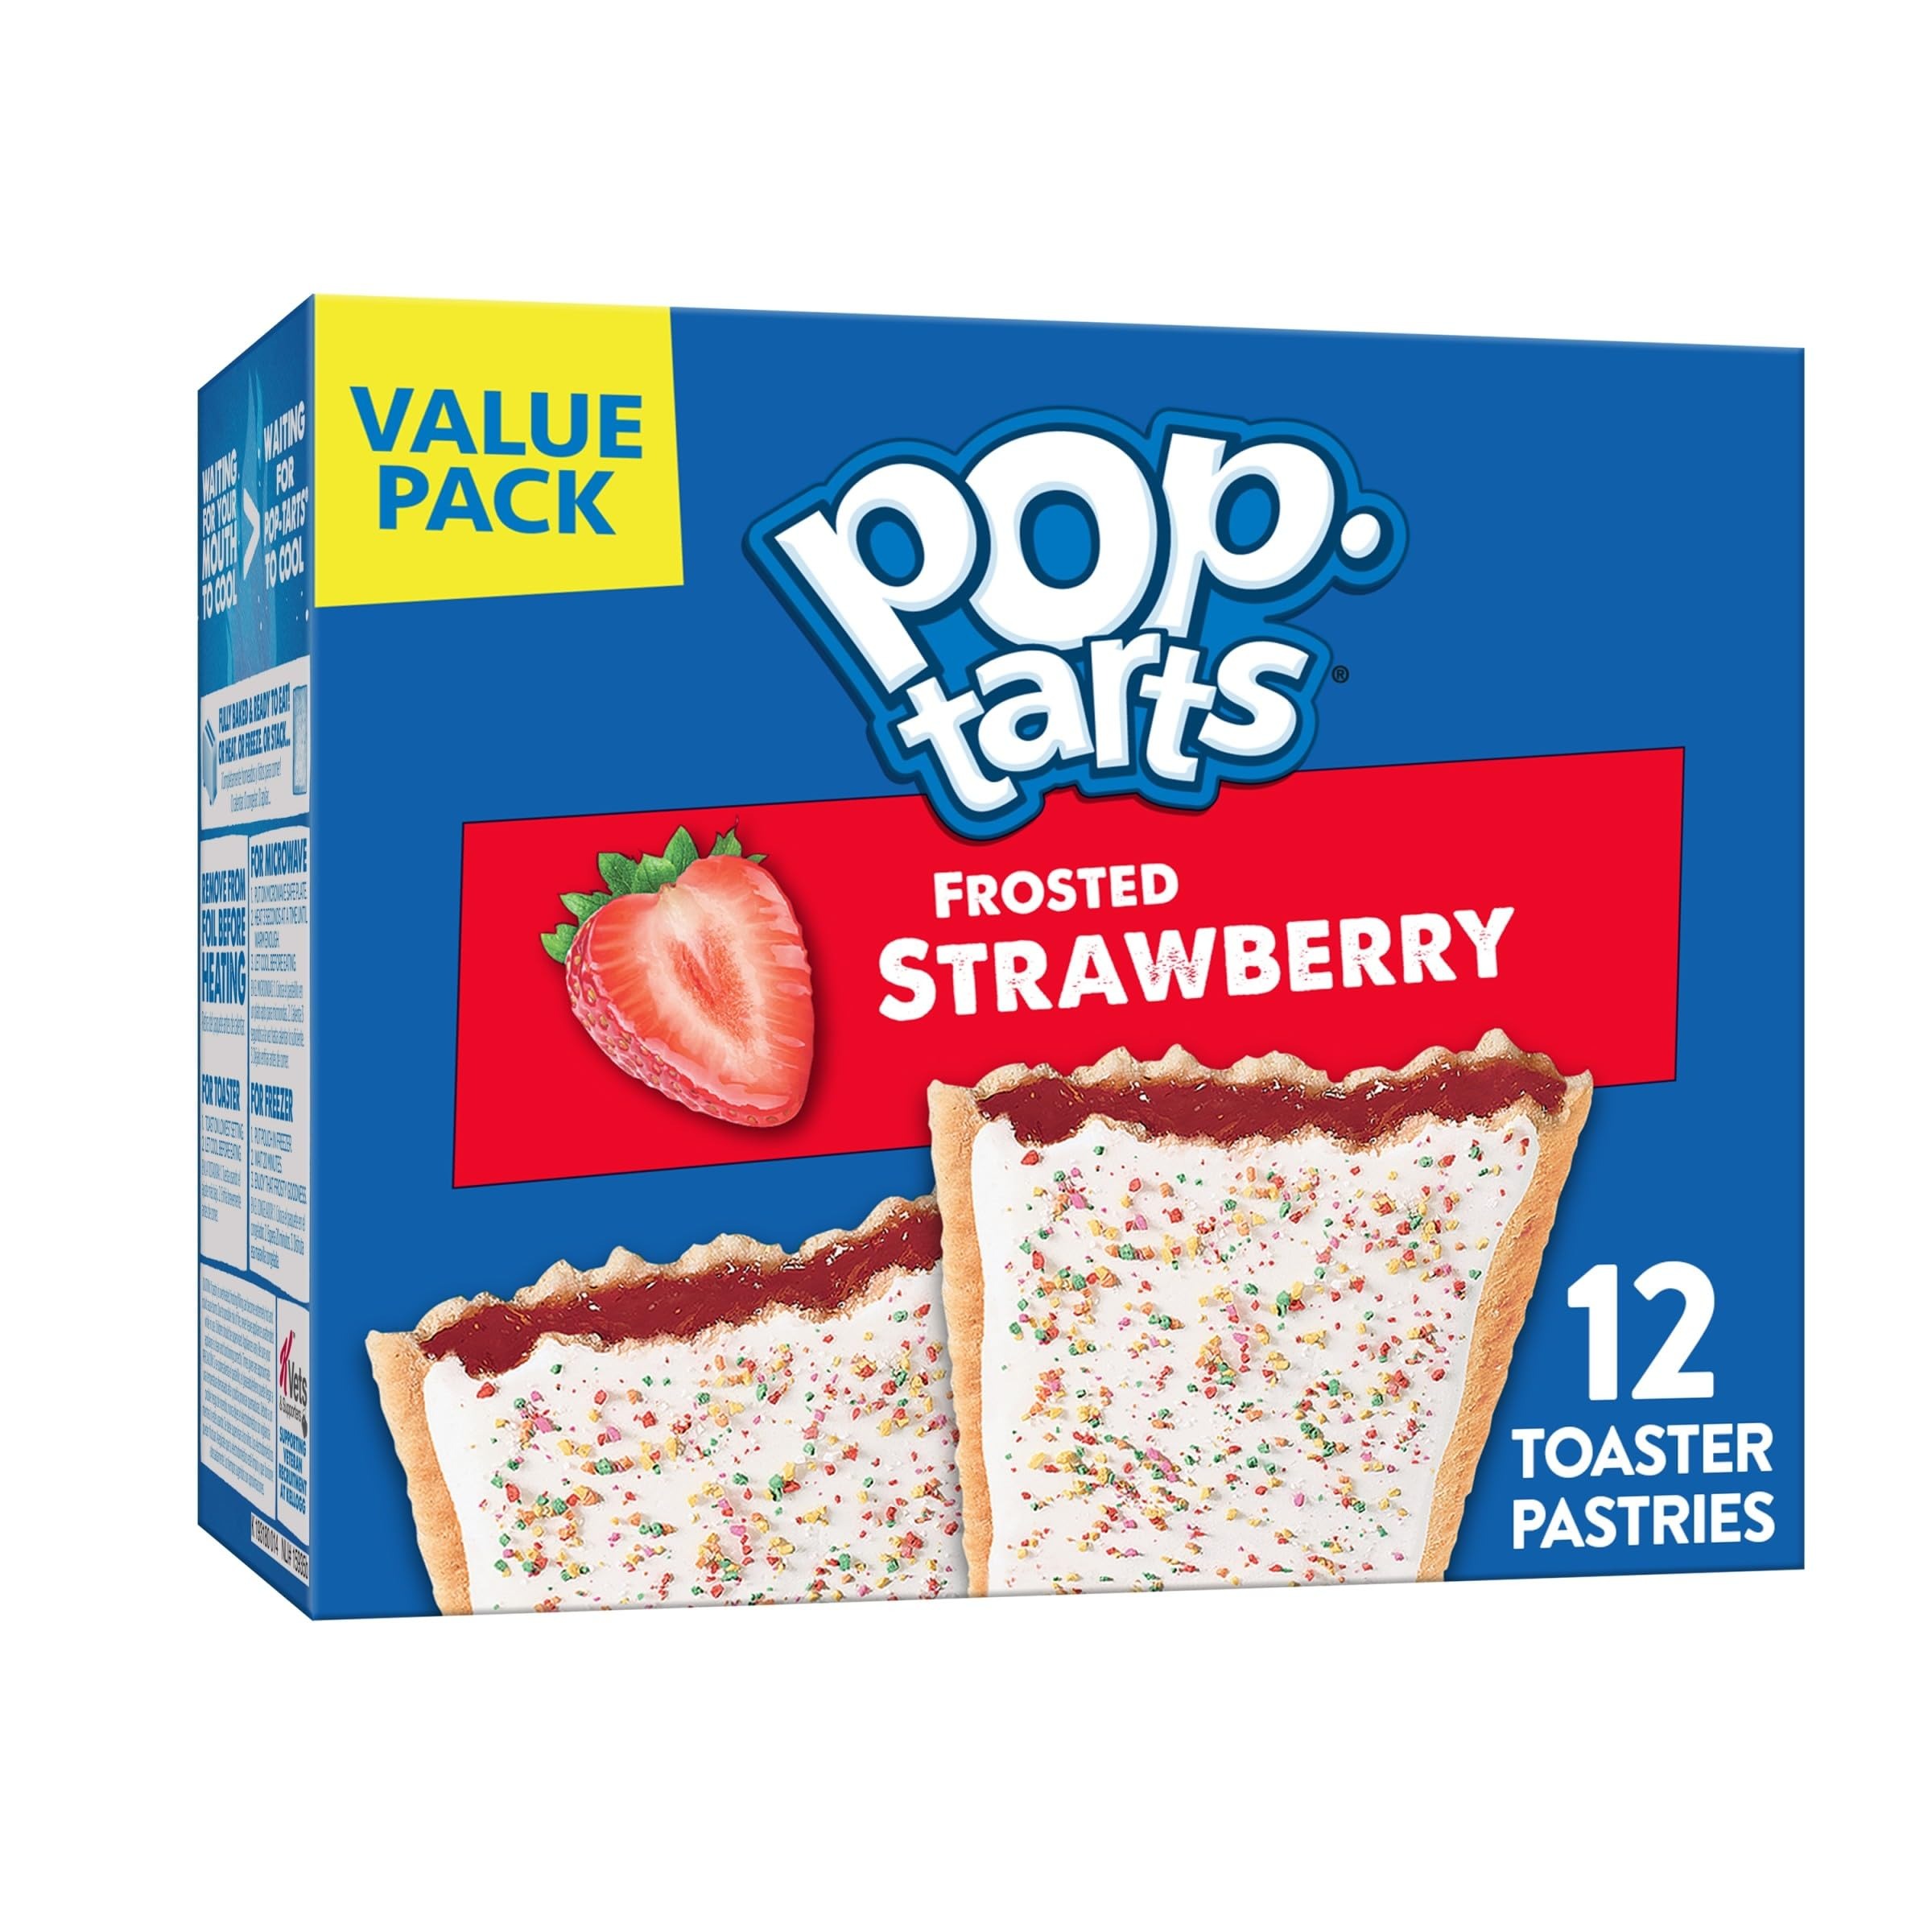
Item Name: Pop-Tarts Toaster Pastries, Breakfast Foods, Kids Snacks, Frosted Strawberry, 20.3oz Box (12 Pop-Tarts)
Bullet Point 1: Start your day with tasty pastry crust and sweet strawberry flavor; A delicious morning treat that’s great for kids and adults
Bullet Point 2: Soft toaster pastries with frosting on the outside and strawberry-flavored filling on the inside
Bullet Point 3: Good source of three B vitamins; Contains wheat and soy ingredients
Bullet Point 4: A travel-ready toaster pastry perfect for lunchboxes and kids snacks; Enjoy Pop-Tarts from the pack or warm from the toaster or microwave ​
Bullet Point 5: Includes one, 20.3oz box containing 12 toaster pastries; six pouches total, two pastries per pouch; Packaged for freshness and great taste
Value: 22.0
Unit: Ounce

Price: 6.445